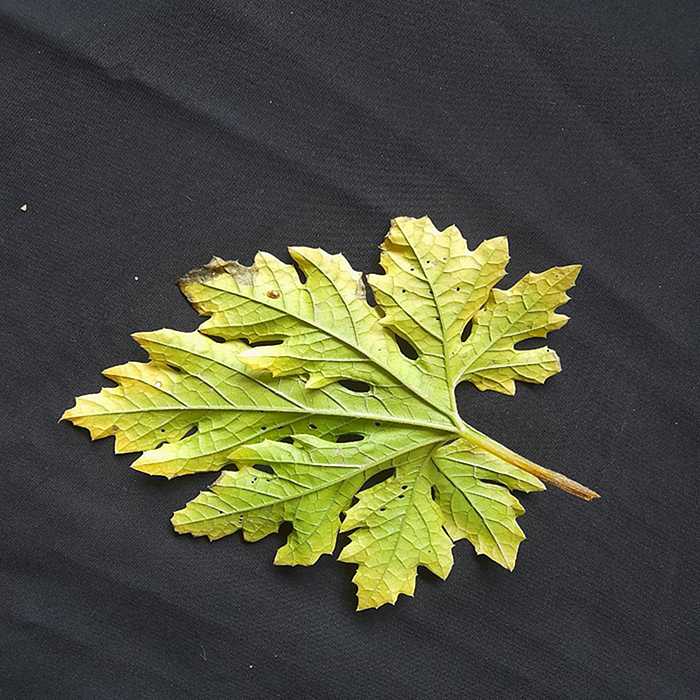
Plant: Bitter Gourd
Label: Fusarium wilt